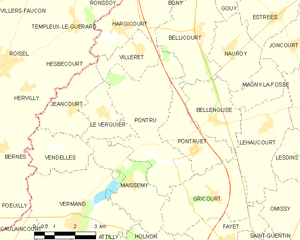
Carte des communes françaises: Pontru